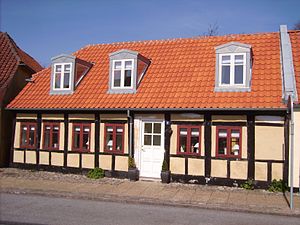
Sæby / Historie / Under enevælden
Fra Sæby
Sæby er en havneby i det østlige Vendsyssel med 8.855 indbyggere, beliggende i Frederikshavn Kommune under Region Nordjylland. Byen ligger ved Sæby Å's udløb i Kattegat, ca. 12 kilometer syd for Frederikshavn og 50 km nordøst for Aalborg. Den fik købstadsrettigheder i år 1524.